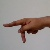
The image shows a hand gesture representing the letter 'P' in Indian Sign Language.